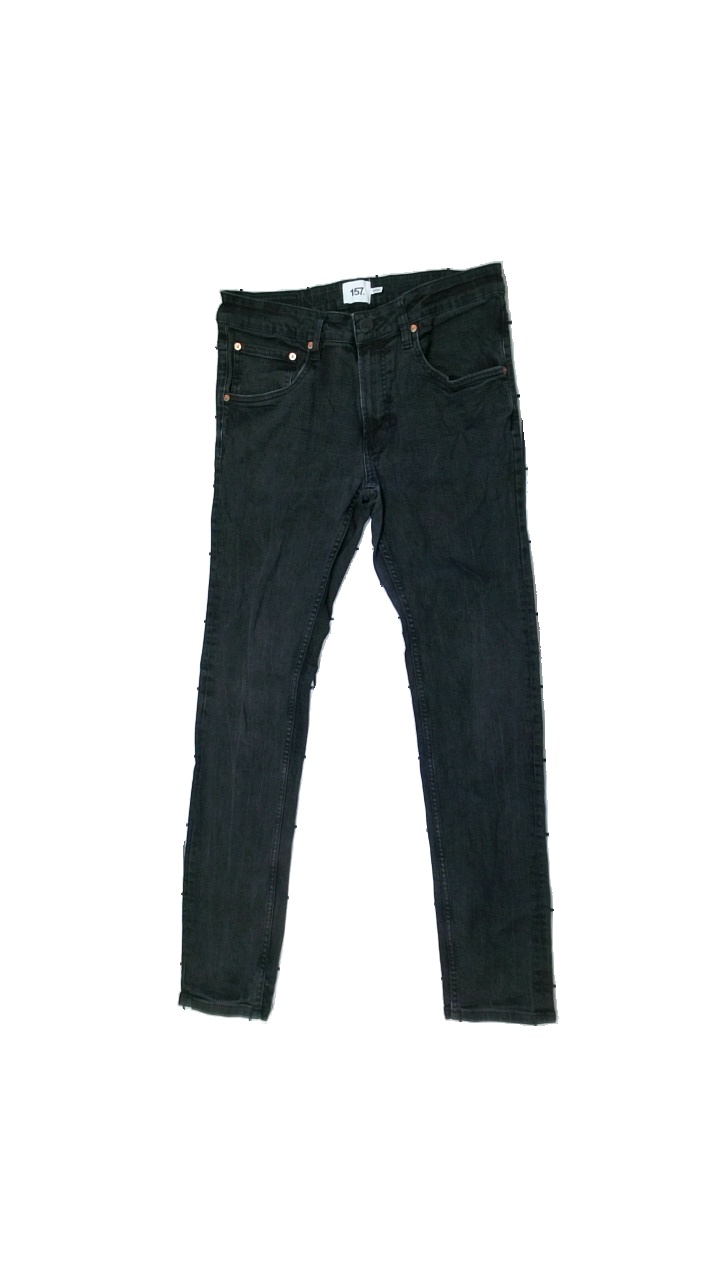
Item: Jeans (Ladies)
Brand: Lager 157
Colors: Black
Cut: Tight
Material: Unknown, no match
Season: All
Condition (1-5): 3
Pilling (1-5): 5
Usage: Export
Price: <50